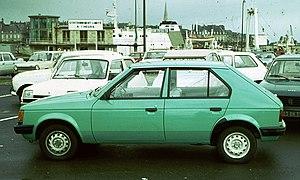
"Les véhicules construits par l'entreprise Chrysler sont des modèles portant le nom de ""Chrysler"", plutôt que l'une de leurs filiales. La plupart des Chryslers ont été des voitures de luxe, hormis en 1970 pour les modèles Européens qui ont été développés par les divisions Simca et Rootes.
Chrysler Europe était la division européenne du constructeur américain d'automobiles Chrysler Corporation. Il a été formé à partir du rachat et de la fusion des constructeurs français Simca, anglais Rootes et espagnol Barreiros SA. La division Chrysler Europe fut opérationnelle entre 1967 et 1979.